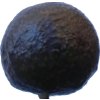
Label: black_avocado